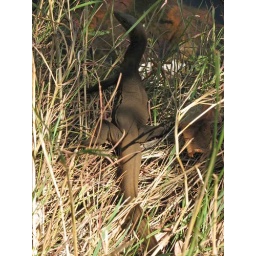
There are two species of water monitor in northern Australia, the Mertens Water Monitor (Varanus mertensi), and the Mitchell Water Monitor (Varanus mitchelli).